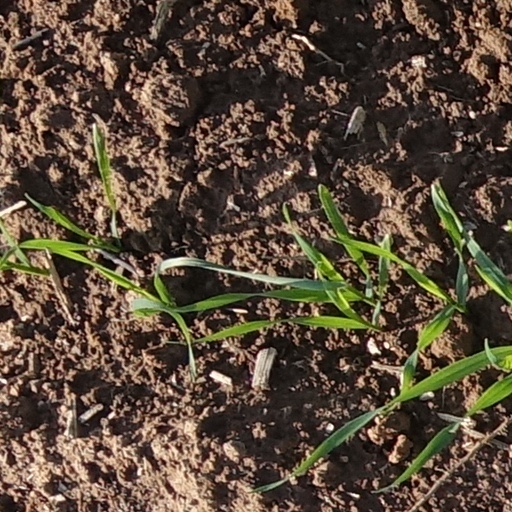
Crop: wheat